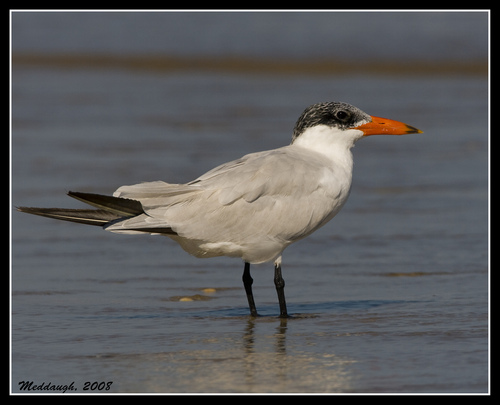
a white and gray colored water bird with black speckled crown and prominent orange pointed bill.
this bird is grey and black in color with a long orange beak and black eye ring.
a large bird with all grey feathers, a white neck and breast, and a black nape.
bird with long, fat and sharp pointed beak, white throat, breast, belly and abdomen, and black eye and tarsus
this is a large grey bird with black feet, a black crown and an orange beak.
this bird has wings that are grey and has an orange bill
this particular bird has a belly that is gray and whitea white bird with black feathers on its head and tail and a long orange beak.
this bird has a gray body, wing throat, and an orange bill.
a bird with a white breast and a black crown and an orange beak.
Species: Caspian Tern